IPSC Handgun World Shoots

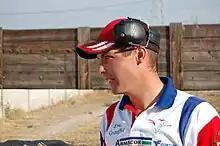
Eric Grauffel from France, nine time IPSC Handgun World Champion.

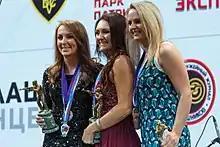
From left to right: Ashley Rheuark, Lena Miculek and Maria Gushchina.

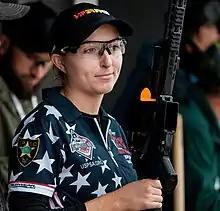
Ashley Rheuark at the 2017 IPSC Rifle World Shoot.

Teams can consist of up to four athletes, with the three highest individual scores counting for the team results.